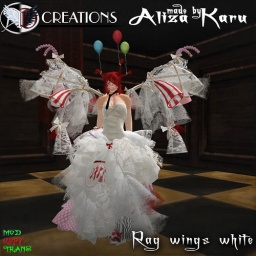
Dress:Emilie Autumn dress (Aliza Karu)Wings:Rag wings white (Aliza Karu)Accessorie: Cage by Solidea foliesHair: Wasabi Pills/ Up In The Hair